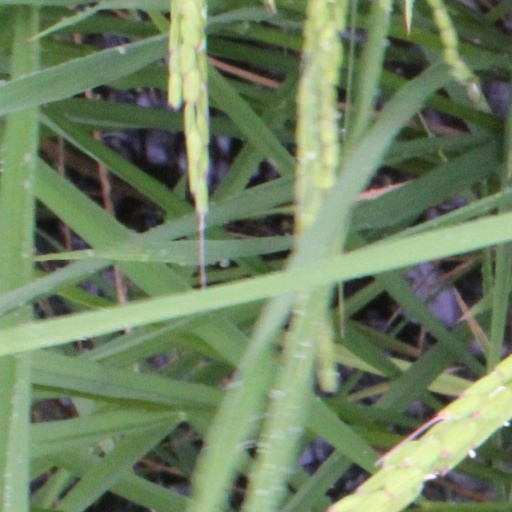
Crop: rice